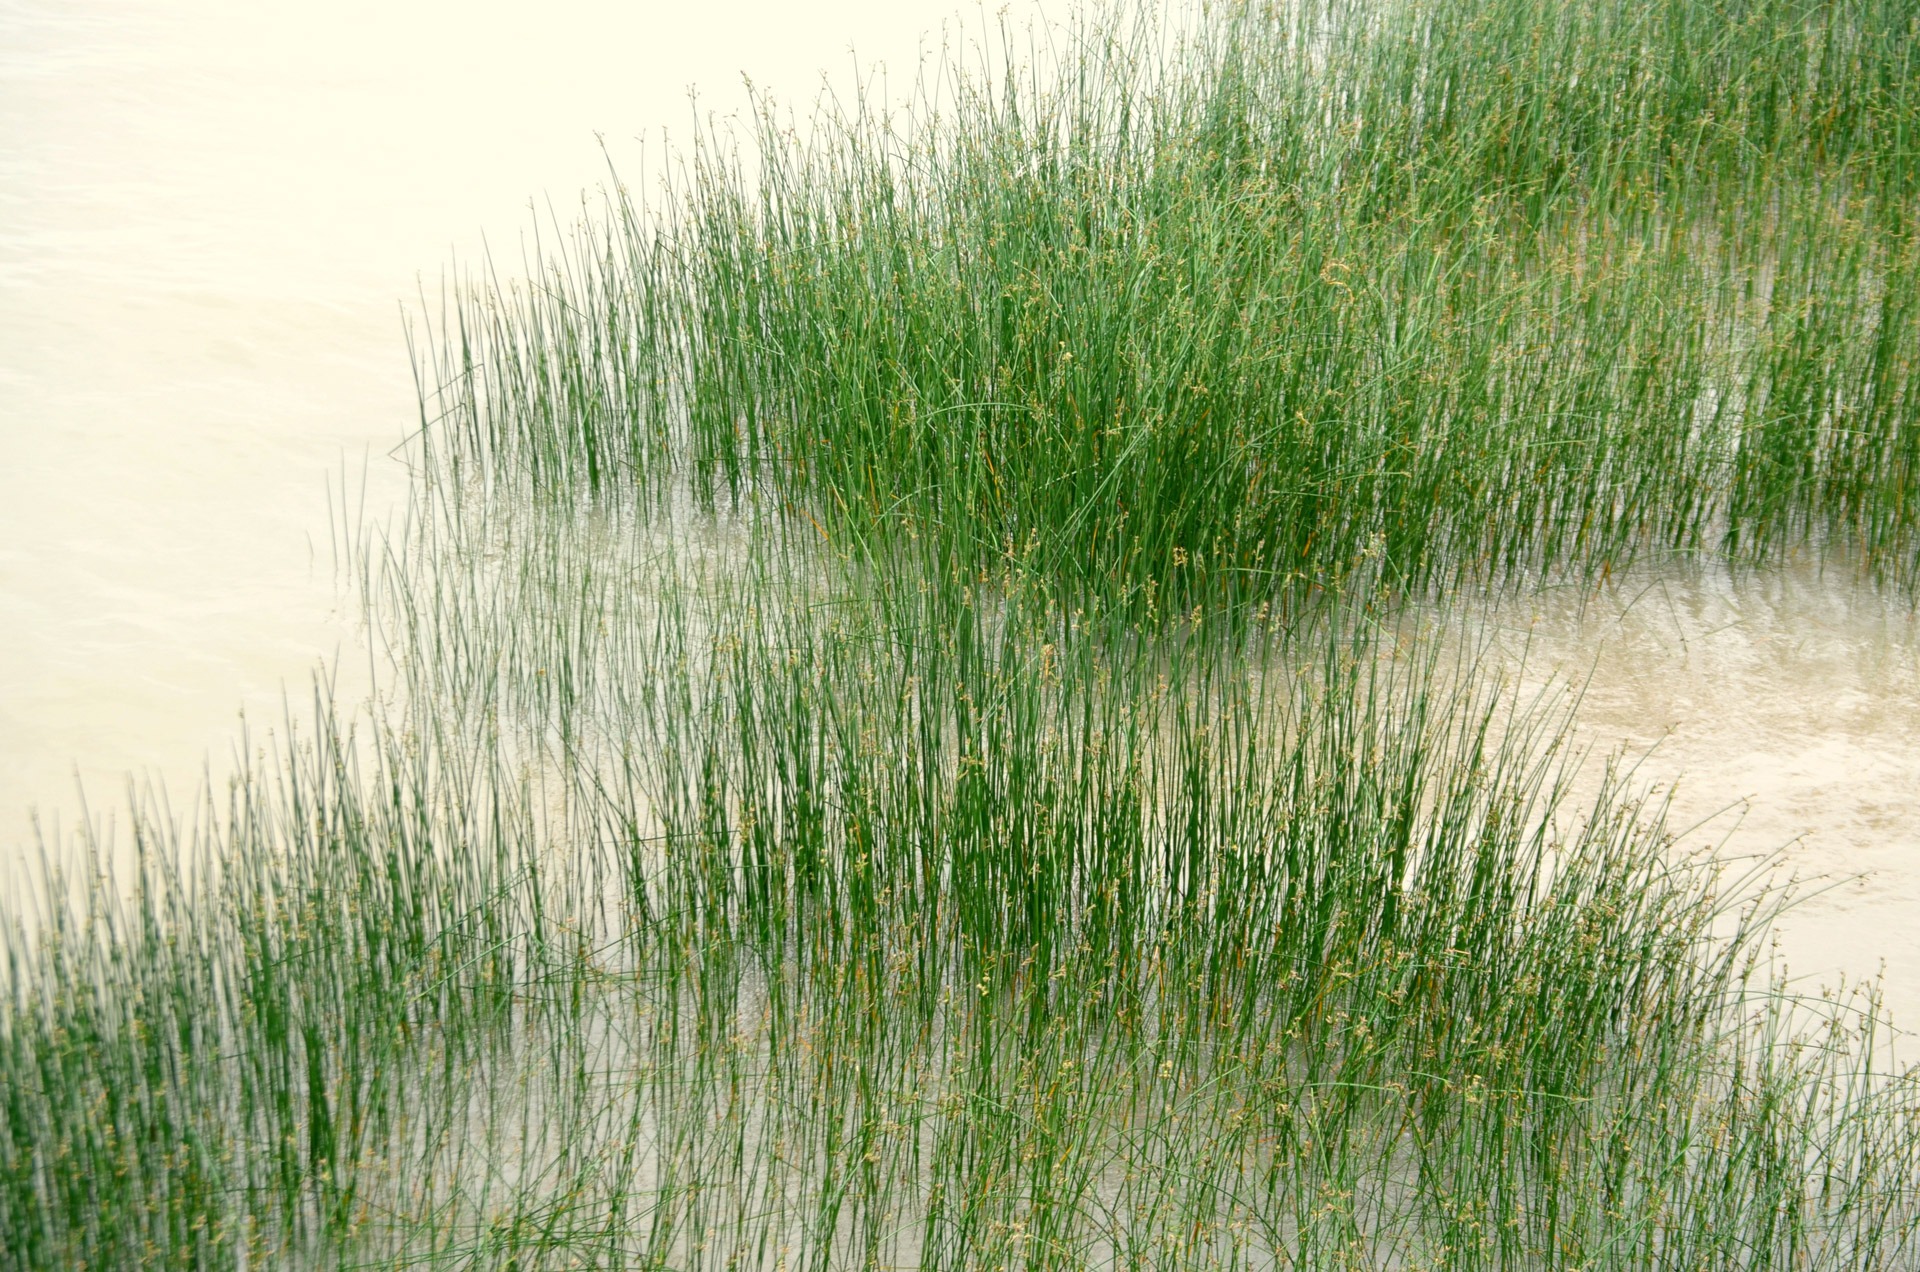
nature, grass, marsh, wetlands, swamp, plant, field, lawn, meadow, prairie, flower, river, green, bank, grassland, wetland, bog, habitat, ecosystem, estuary, flowering plant, natural environment, grass family, land plant, phragmites